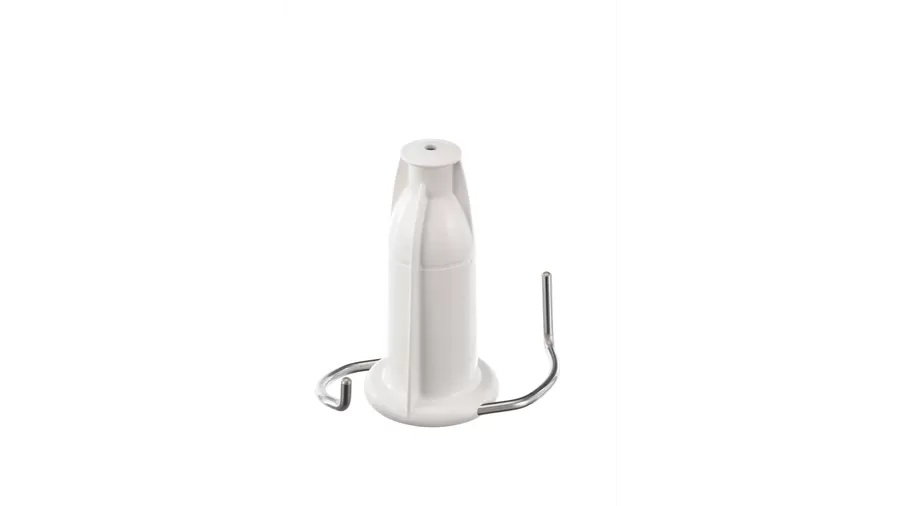
Bosch Kneading hook with stainless steel arms - 00481127
suit:
Brand: Bosch
Category: Home & Garden > Kitchen & Dining > Kitchen Appliance Accessories > Food Processor Accessories > Kneading Tools